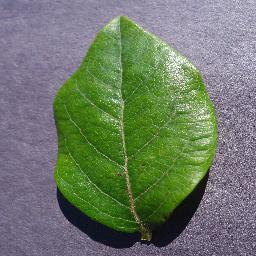
Label: Blueberry___healthy